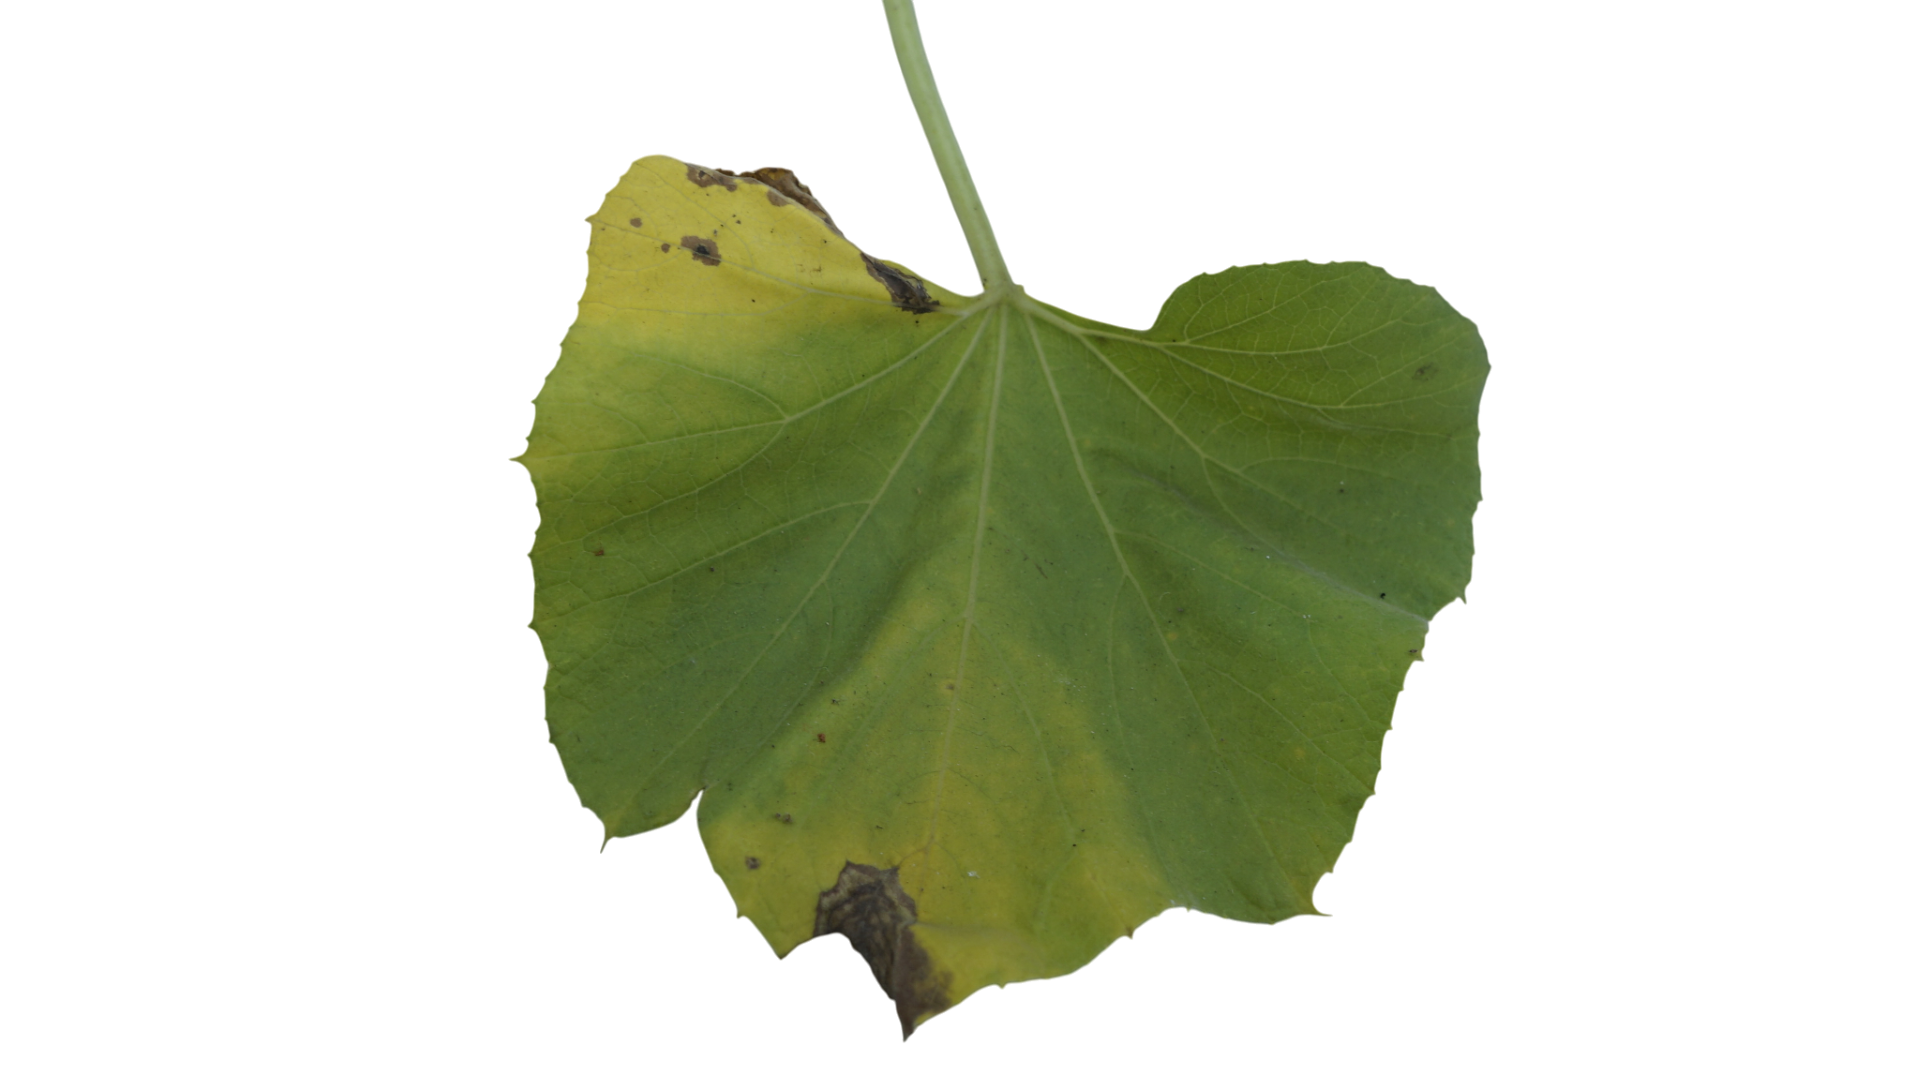
Crop: Bottle Gourd
Label: Downy_Mildew